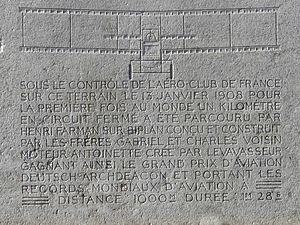
Memorial à Henri Farman pour le premier vol d'un kilomètre en circuit fermé le 13 janvier 1908. Rue Henry-Farman, face à l'héliport, Paris 15e arr.
Le 15ᵉ arrondissement de Paris est l’un des vingt arrondissements de Paris. Il est situé sur la rive gauche de la Seine, dans le sud-ouest de la ville, et est le résultat de l’annexion des communes de Vaugirard et de Grenelle en 1860. Il s’agit du plus peuplé des arrondissements avec 235 178 habitants en 2017.